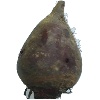
Label: Beetroot 1